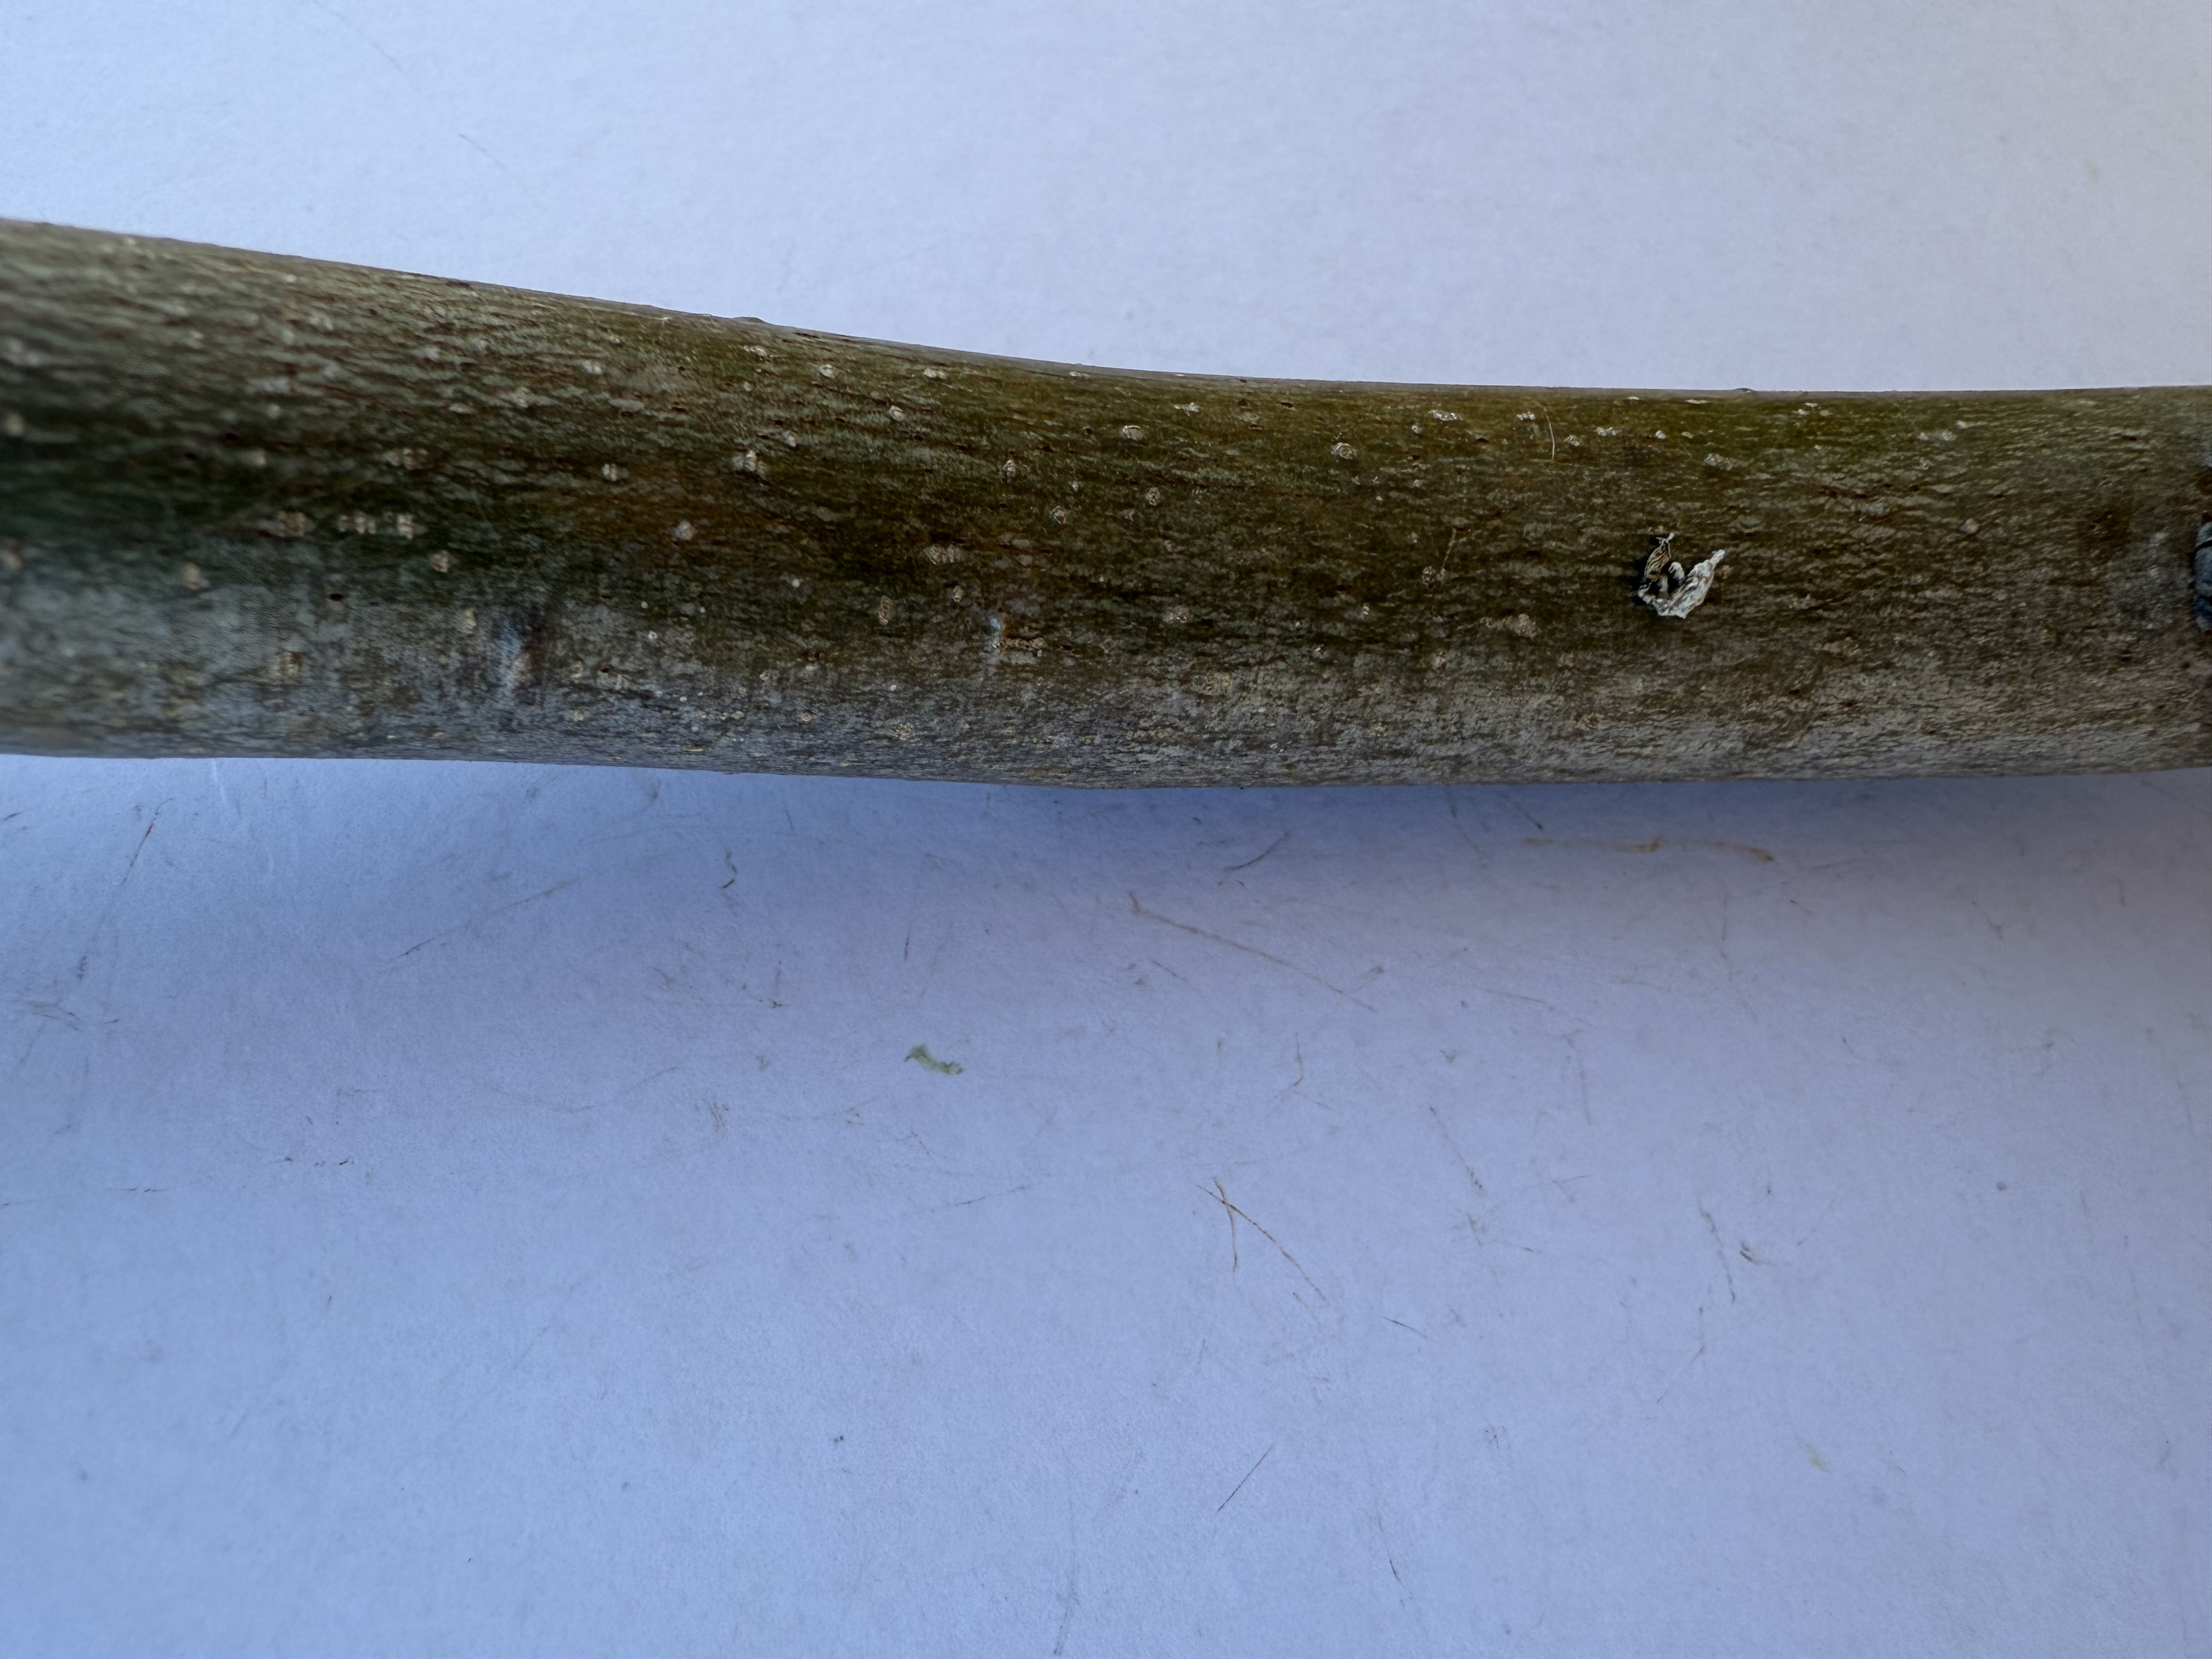
Variety: Sebin Walnut